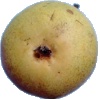
Label: Pear 2